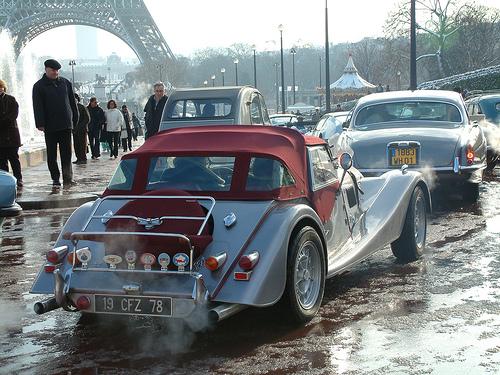
Weather: rain or strom